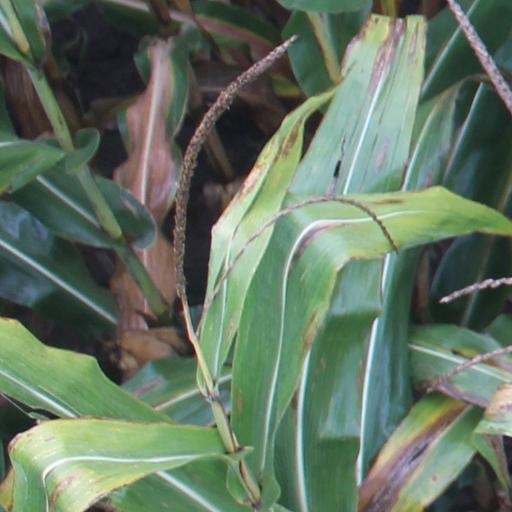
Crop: maize; corn